Twelfth Night

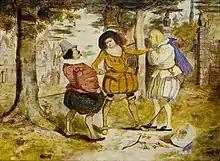
"Sir Toby Belch coming to the assistance of Sir Andrew Aguecheek", Arthur Boyd Houghton, c. 1854

In the comic subplot, several characters conspire to make Olivia's pompous steward, Malvolio, believe that she has fallen for him. This involves Olivia's riotous uncle, Sir Toby Belch; another would-be suitor, the silly squire Sir Andrew Aguecheek; Olivia's servants Maria and Fabian; and Olivia's witty fool, Feste. Sir Toby and Sir Andrew engage themselves in drinking and revelry, disrupting the peace of Olivia's household until late into the night, prompting Malvolio to chastise them. Sir Toby famously retorts,